Interstate 10 in Alabama

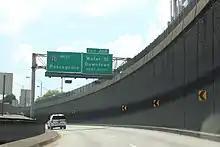
I-10 westbound coming out of the George Wallace Tunnel

I-10 continues east as a four-lane freeway along the northern edge of the city of Daphne. The freeway has a diverging diamond interchange with SR 181 (Malbis Plantation Parkway) in the northeastern corner of the city near the hamlet of Malbis. I-10 has a four-ramp partial cloverleaf interchange with SR 59 on the northern edge of Loxley. The interstate crosses the Fish River and has a diamond interchange with the Baldwin Beach Express, a new county highway that connects I-10 with the beach communities of Gulf Shores and Orange Beach. I-10 has one more interchange in Alabama, a diamond interchange with CR 64 (Wilcox Road). Beyond CR 64, the freeway parallels and then crosses the Styx River, then the westbound highway has a welcome center just west of the Perdido River, where I-10 leaves Alabama and enters Escambia County, Florida, and Pensacola.